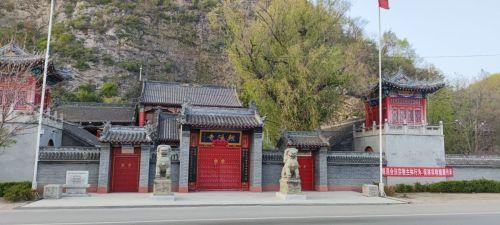
地标名称：朝阳寺
所在城市：辽阳市·弓长岭区